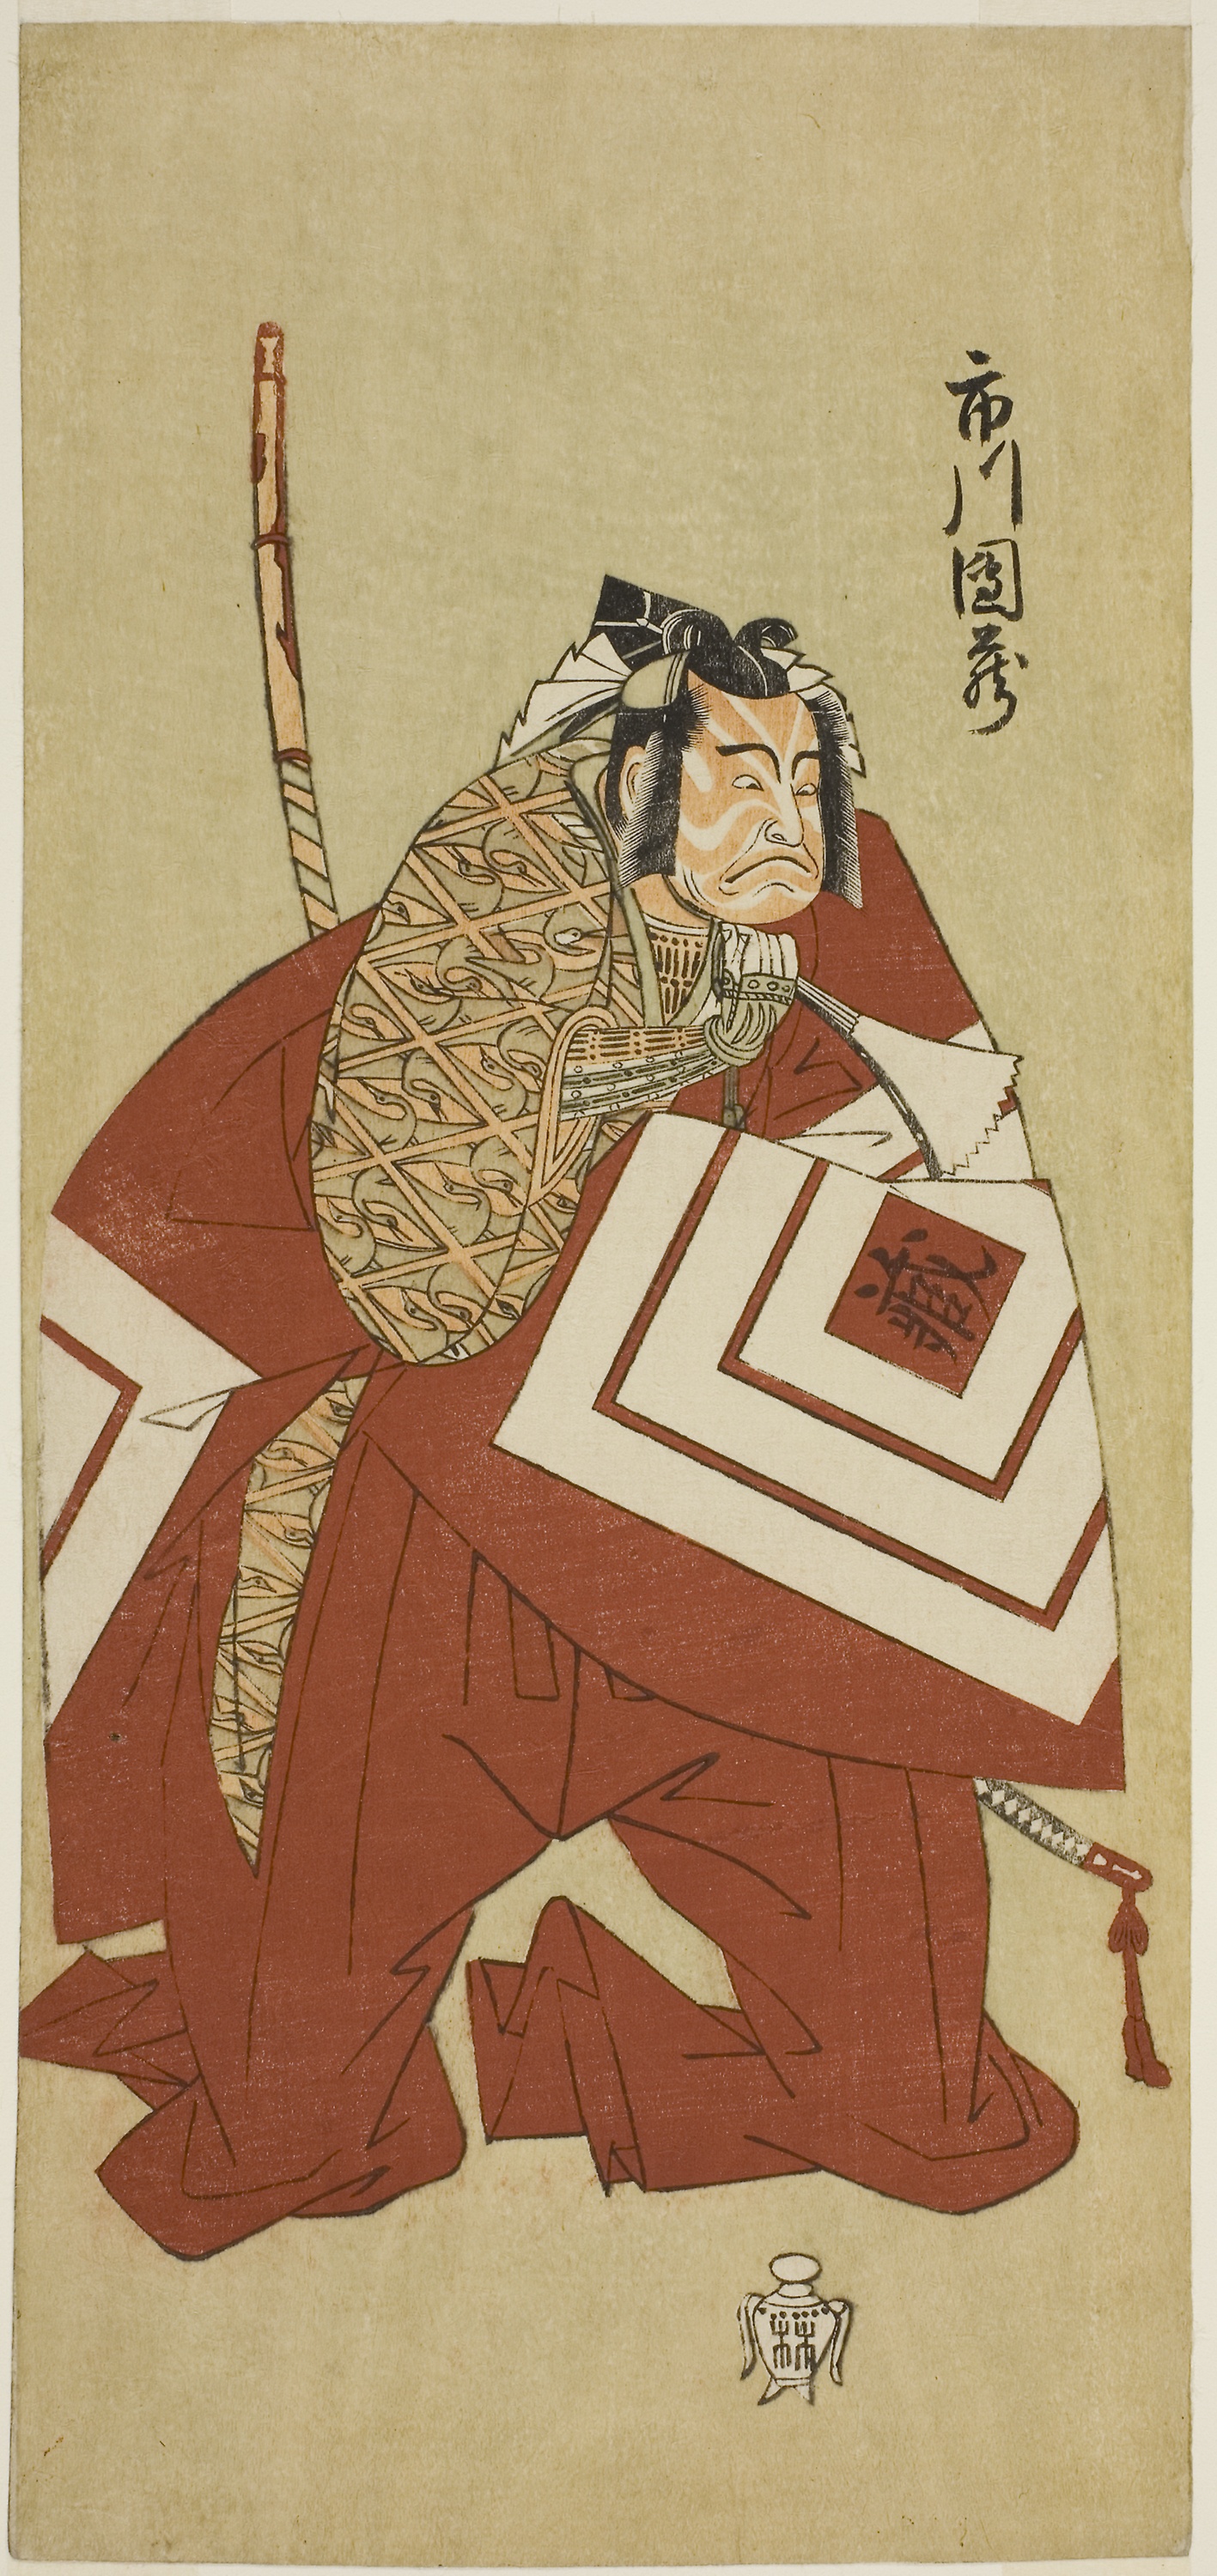
art, illustration, poster, prophet